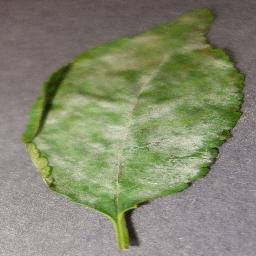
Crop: cherry
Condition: (including_sour)_powdery_mildew